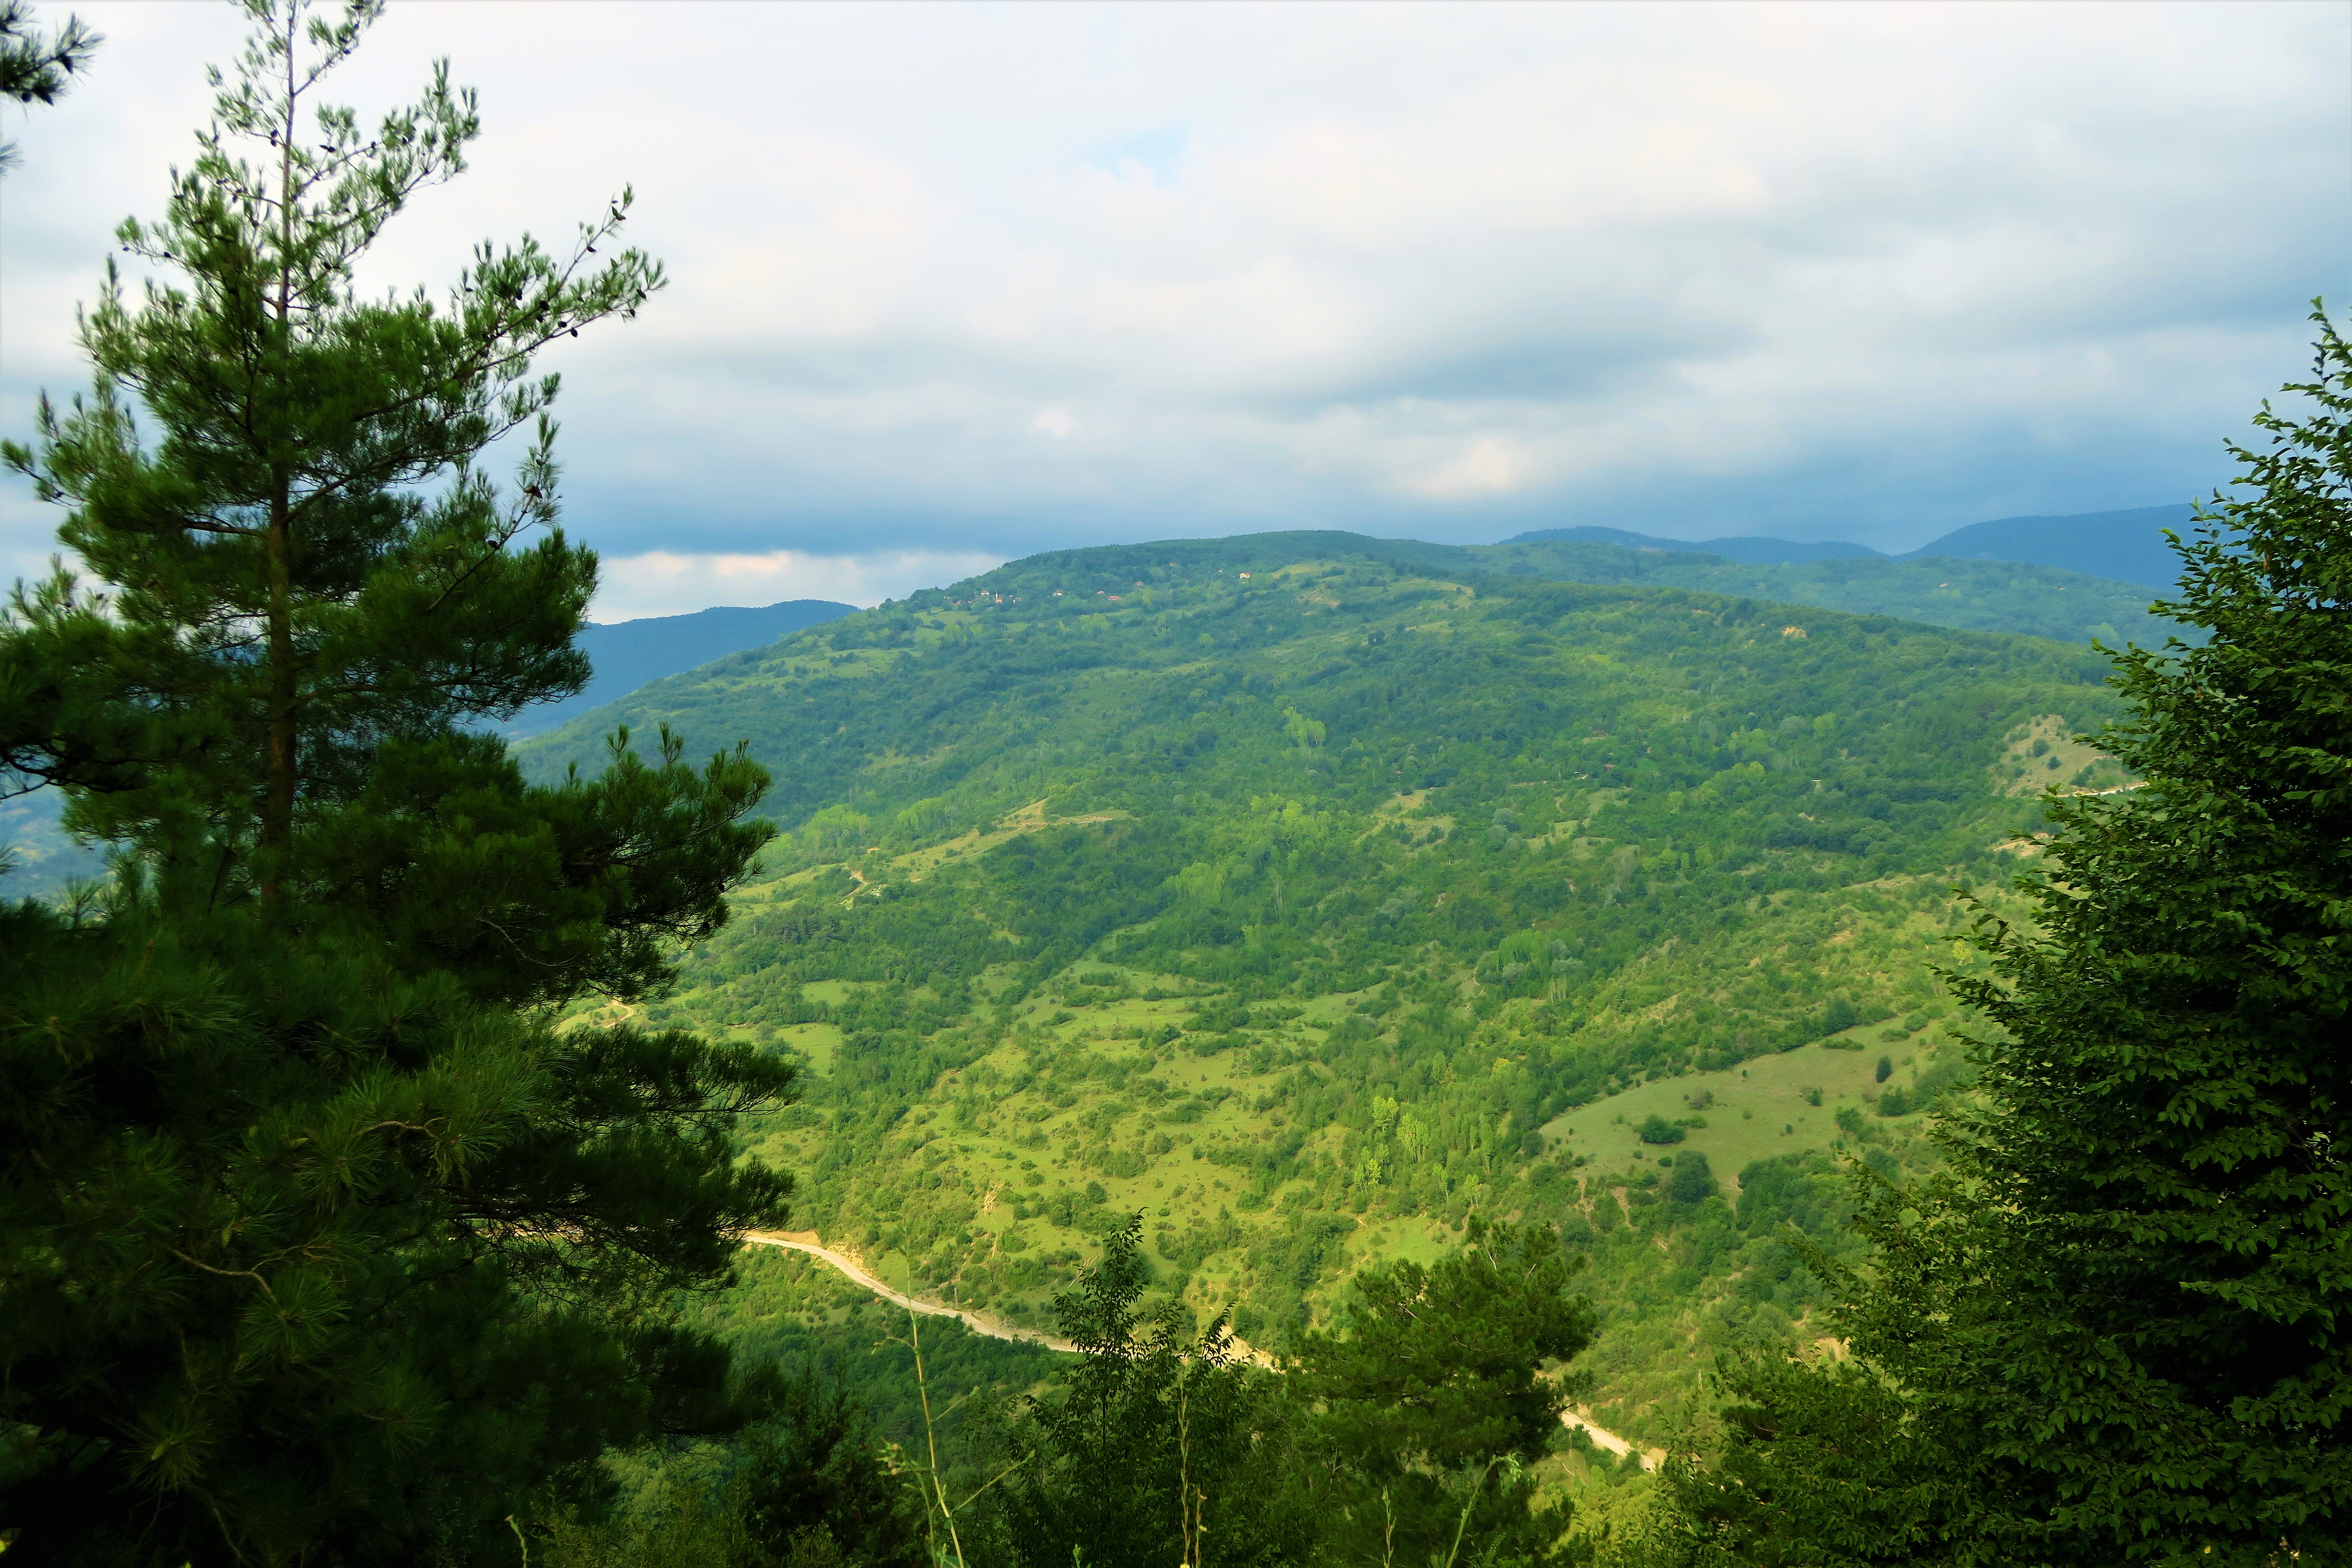
plant, nature, rose, flower, spring, beautiful, colorful, red, green, landscape, tree, forest